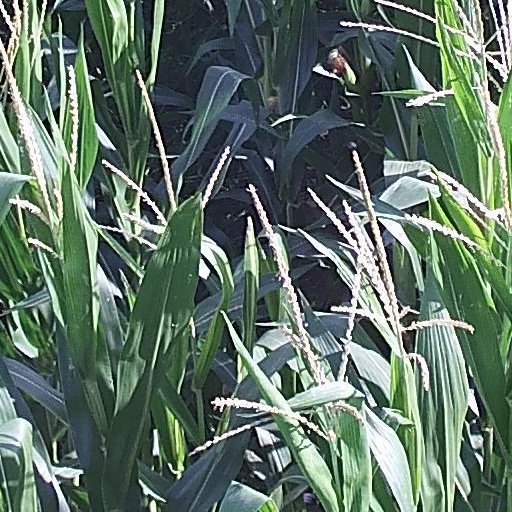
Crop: maize; corn